Patrol Air Cushion Vehicle

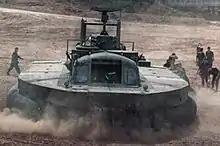
Army ACV 903 undergoing pre-deployment testing shortly after being built

Both designs were powered by a General Electric 7LM100-PJ102 gas turbine engine. The engine, its 304-gallon (1,150 litre) fuel tank, an auxiliary power unit, and the Westland transmission were located amidships. The engine powered both the three-blade variable-pitch propeller for thrust and the diameter centrifugal fan for lift. The transmission served to link the engine and lift fan so that the fan could provide lift and thrust. Twin rudders and elevators sat behind the fans. As a hovercraft, the PACV could skim over water, including shallow and reed-choked waters, flat land, and ice. The PACV/ACV was very fast compared to contemporary watercraft, being capable of speeds up to . It had a range of and endurance of seven hours